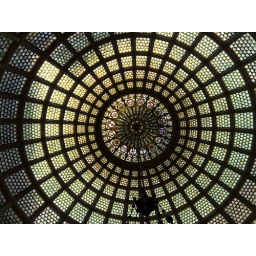
Louis Comfort Tiffany's art glass dome in the old Chicago public library